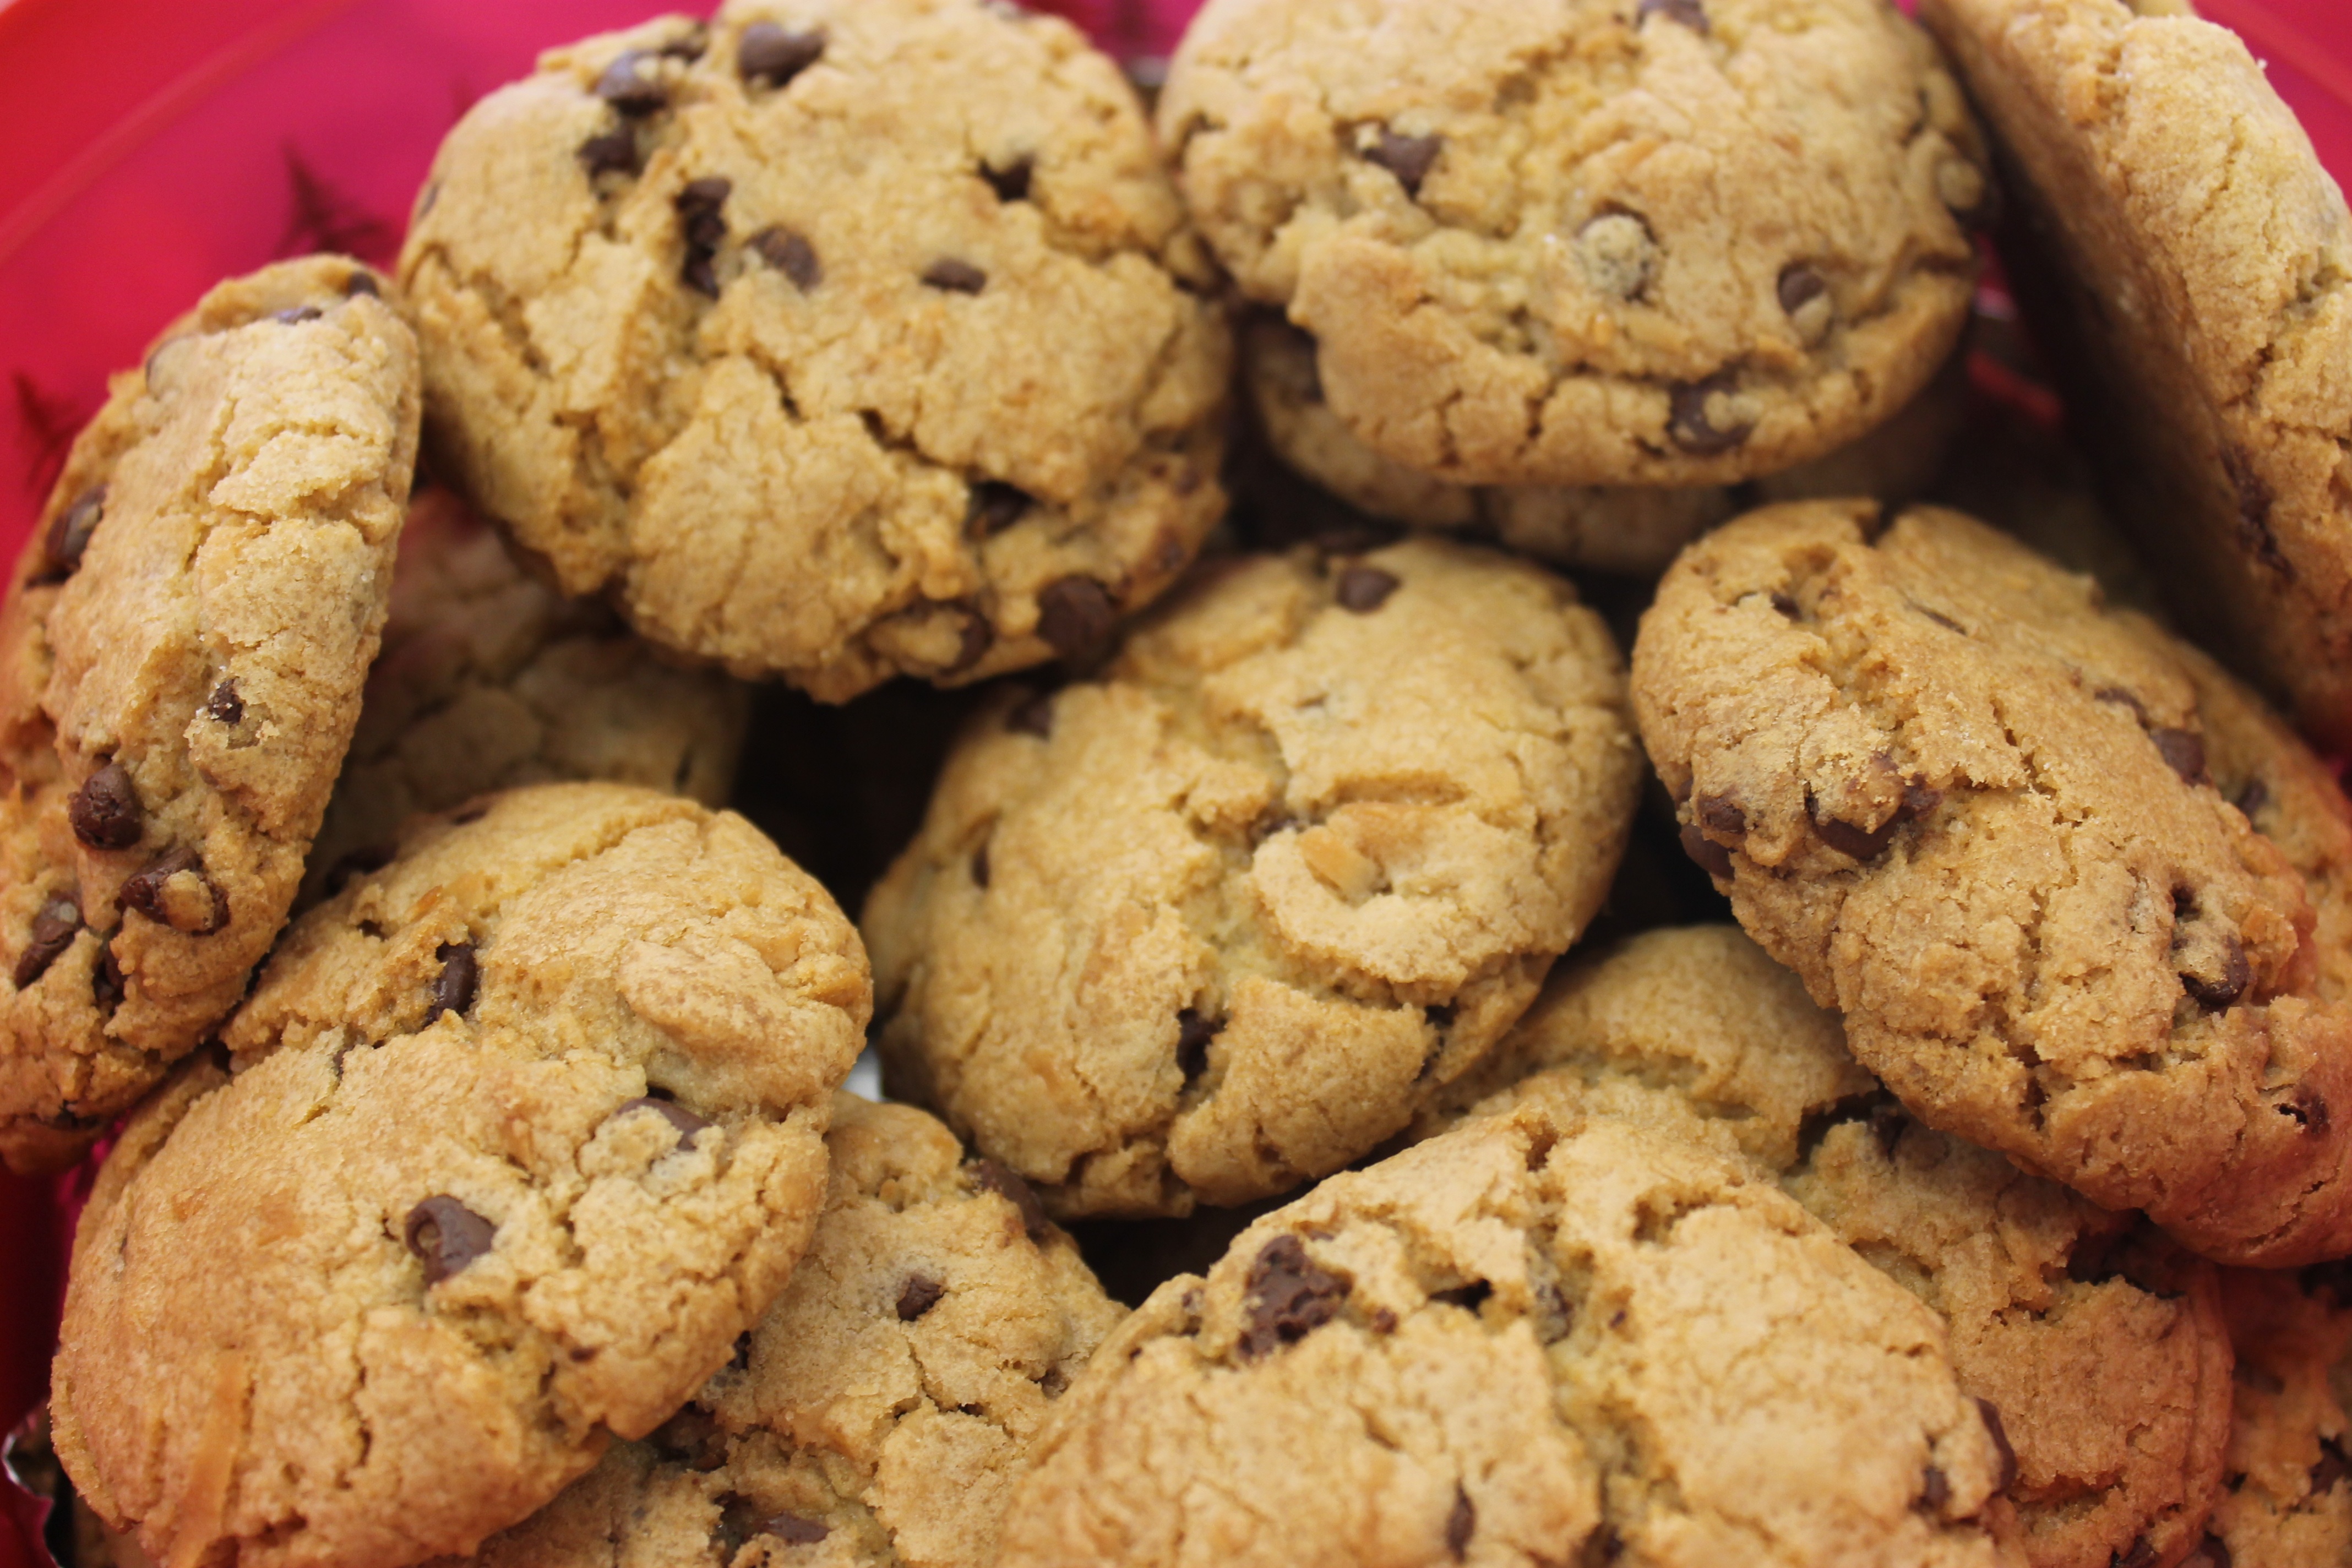
food, baking, biscuit, snack, cookie, dessert, chocolate chip cookie, chocolate chip, cookies, yummy, baked goods, finger food, oatmeal raisin cookies, cookie dough, cookies and crackers, peanut butter cookie